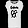
Label: T - shirt / top